Railway Workshop, Mysore

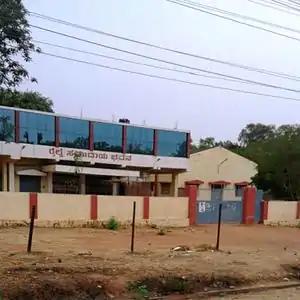
Railway Workshop, Mysore

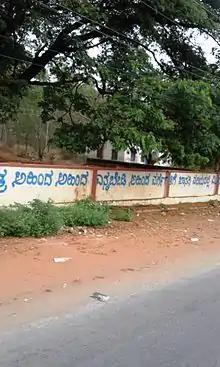
Another view of the workshop

Central Railway Workshop, Mysore is a repair facility of Indian Railways situated at Mysore in Karnataka province of India.